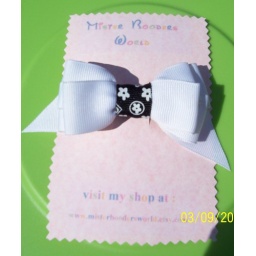
White ribbon bow accented in the center with black ribbon with flowers and butterflies attached to a medium french barrette. $2.99